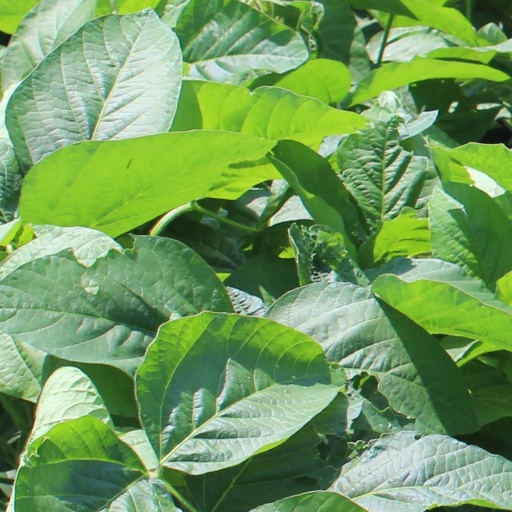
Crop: soybean